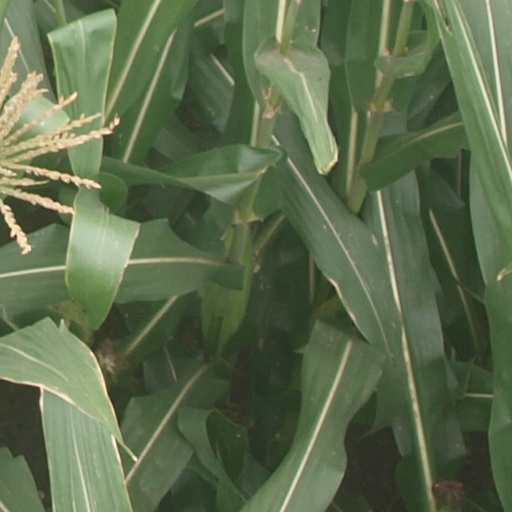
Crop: maize; corn